Australian International Airshow

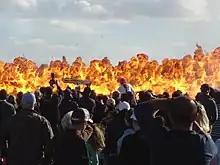
An inverted plane leaving a wall-of-fire in 2007

In 1957, the first air display was held at Avalon, when the head of the Port Melbourne Government Aircraft Factories Geoff J. Churcher OAM put on a display for the employees. As the employees at the factory only ever saw individual parts of aircraft, it was decided to mount a flying display at Avalon so the employees could see the final result of their work.